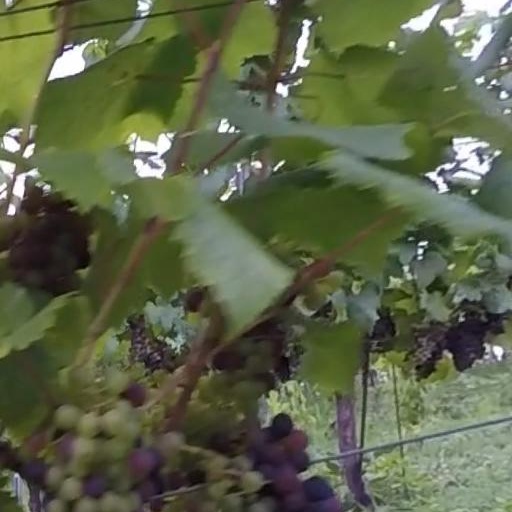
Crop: grape